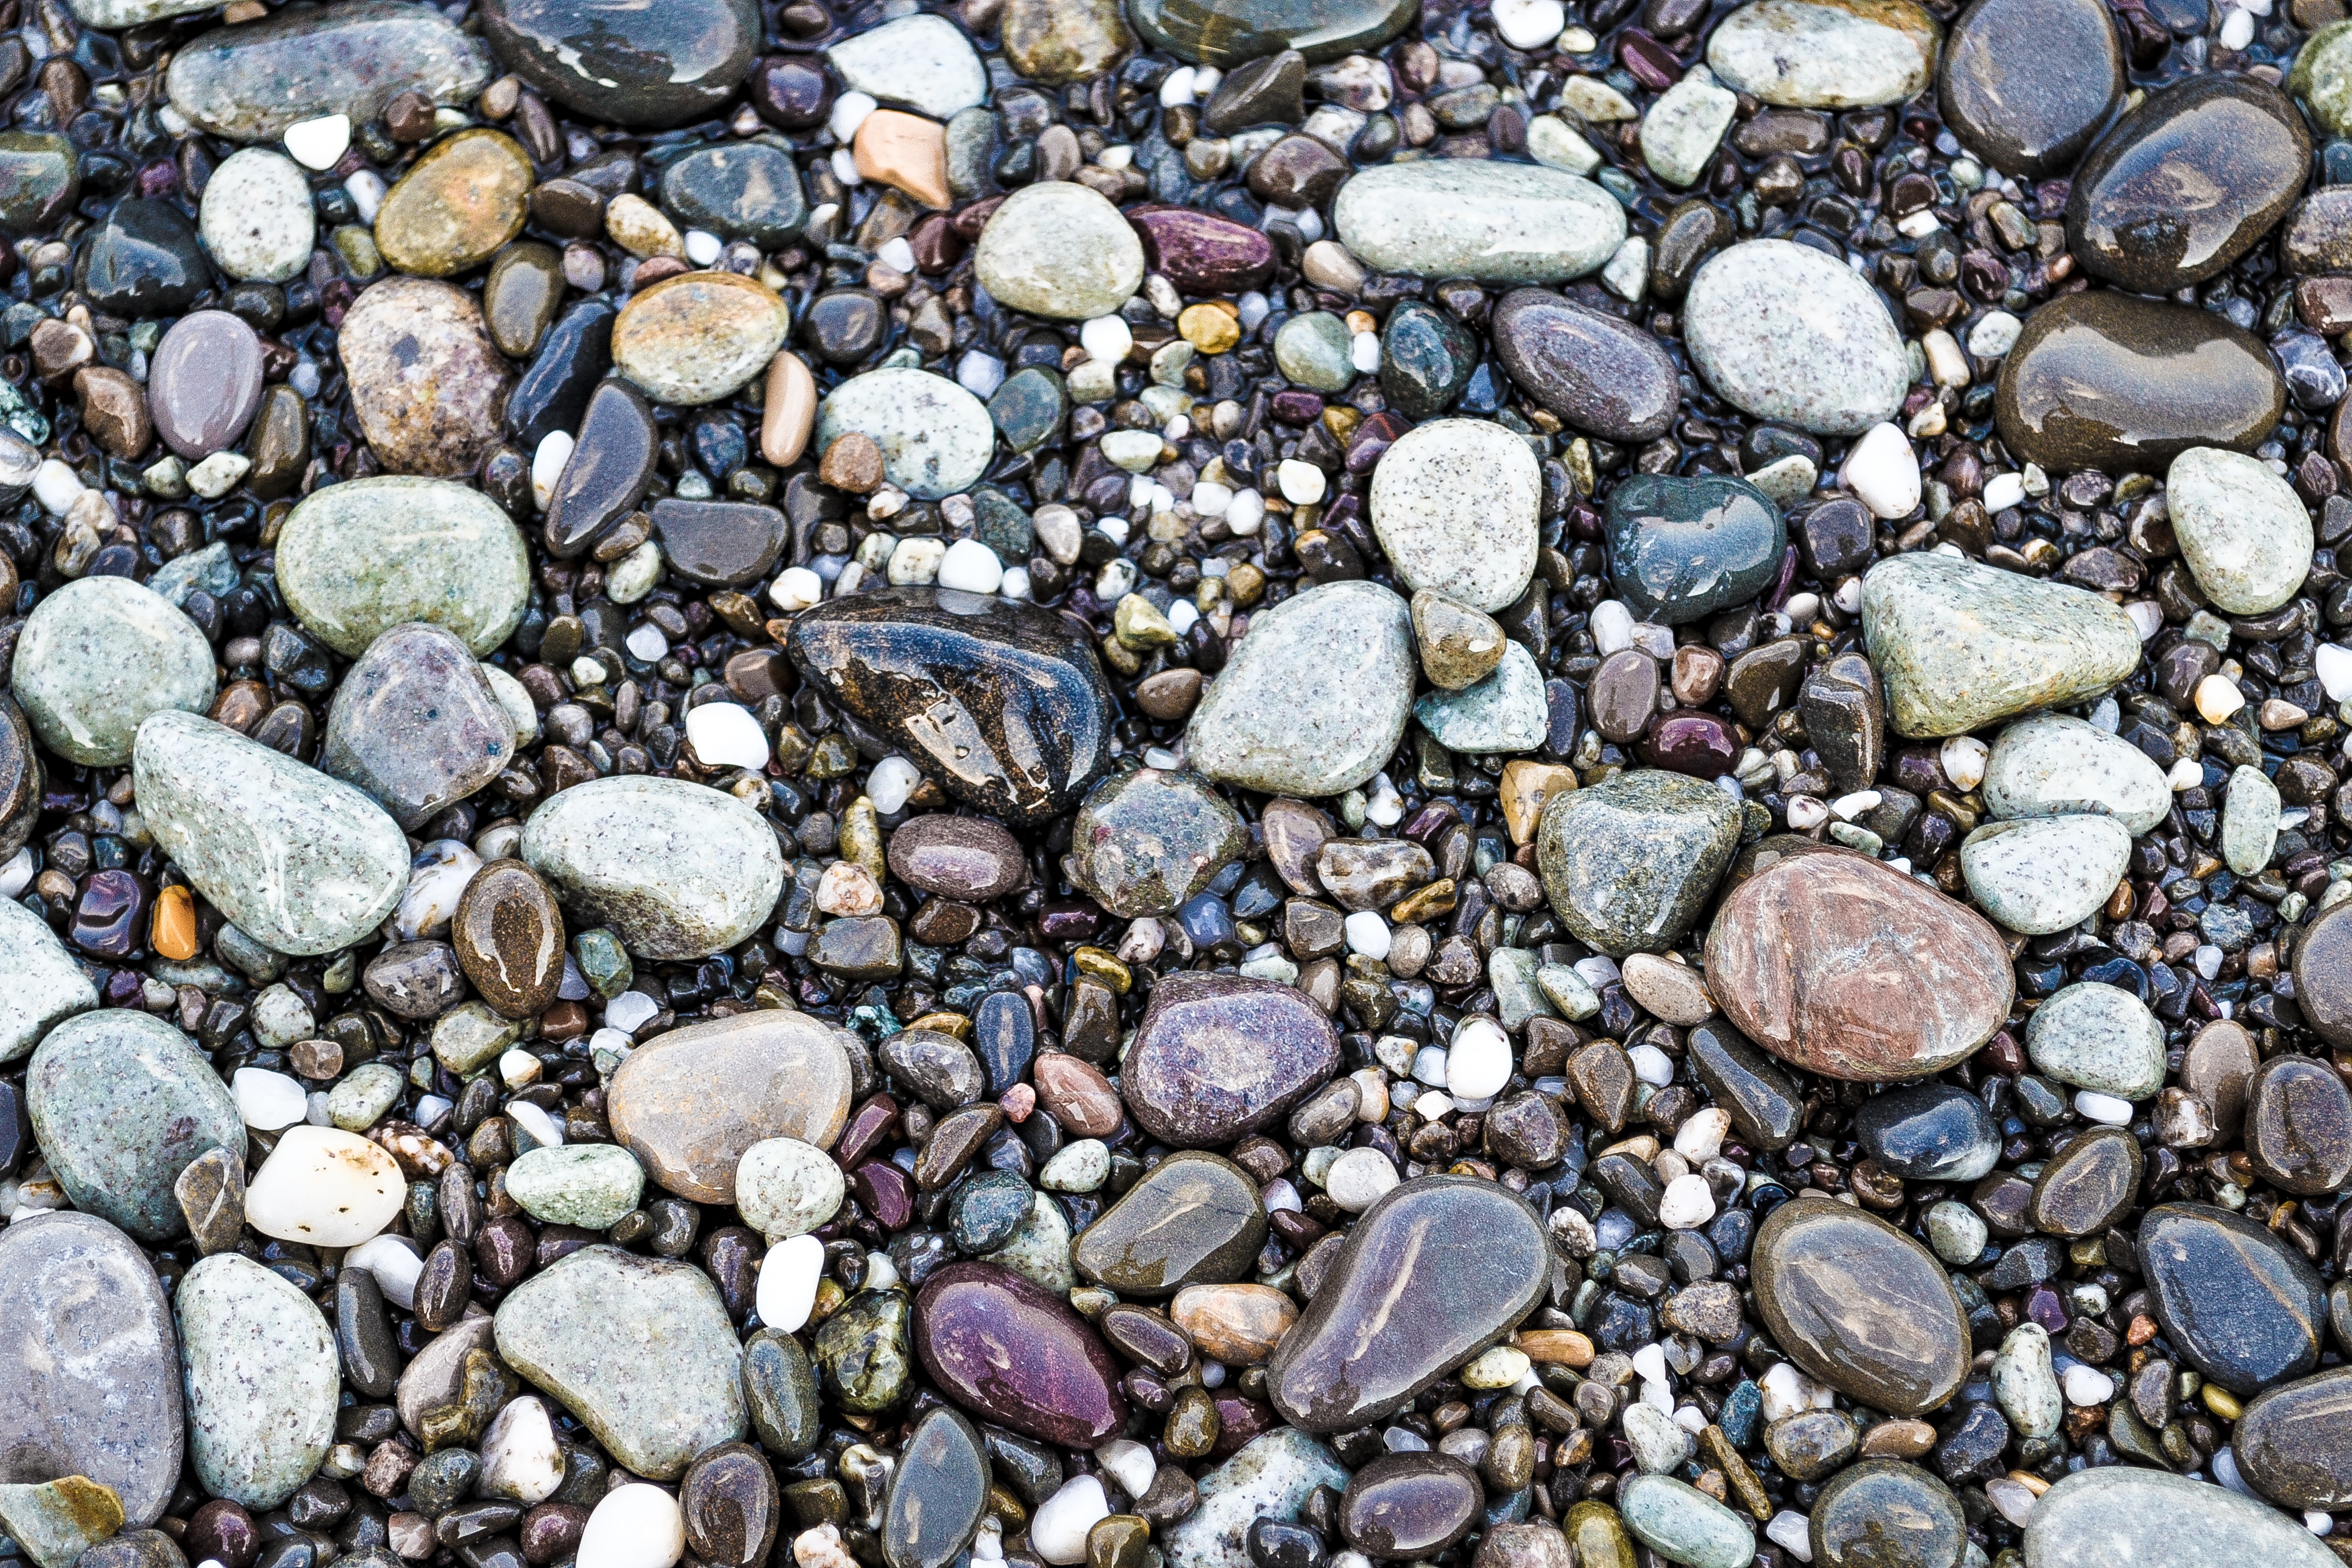
sea, water, rock, pebble, soil, material, stones, rubble, gravel